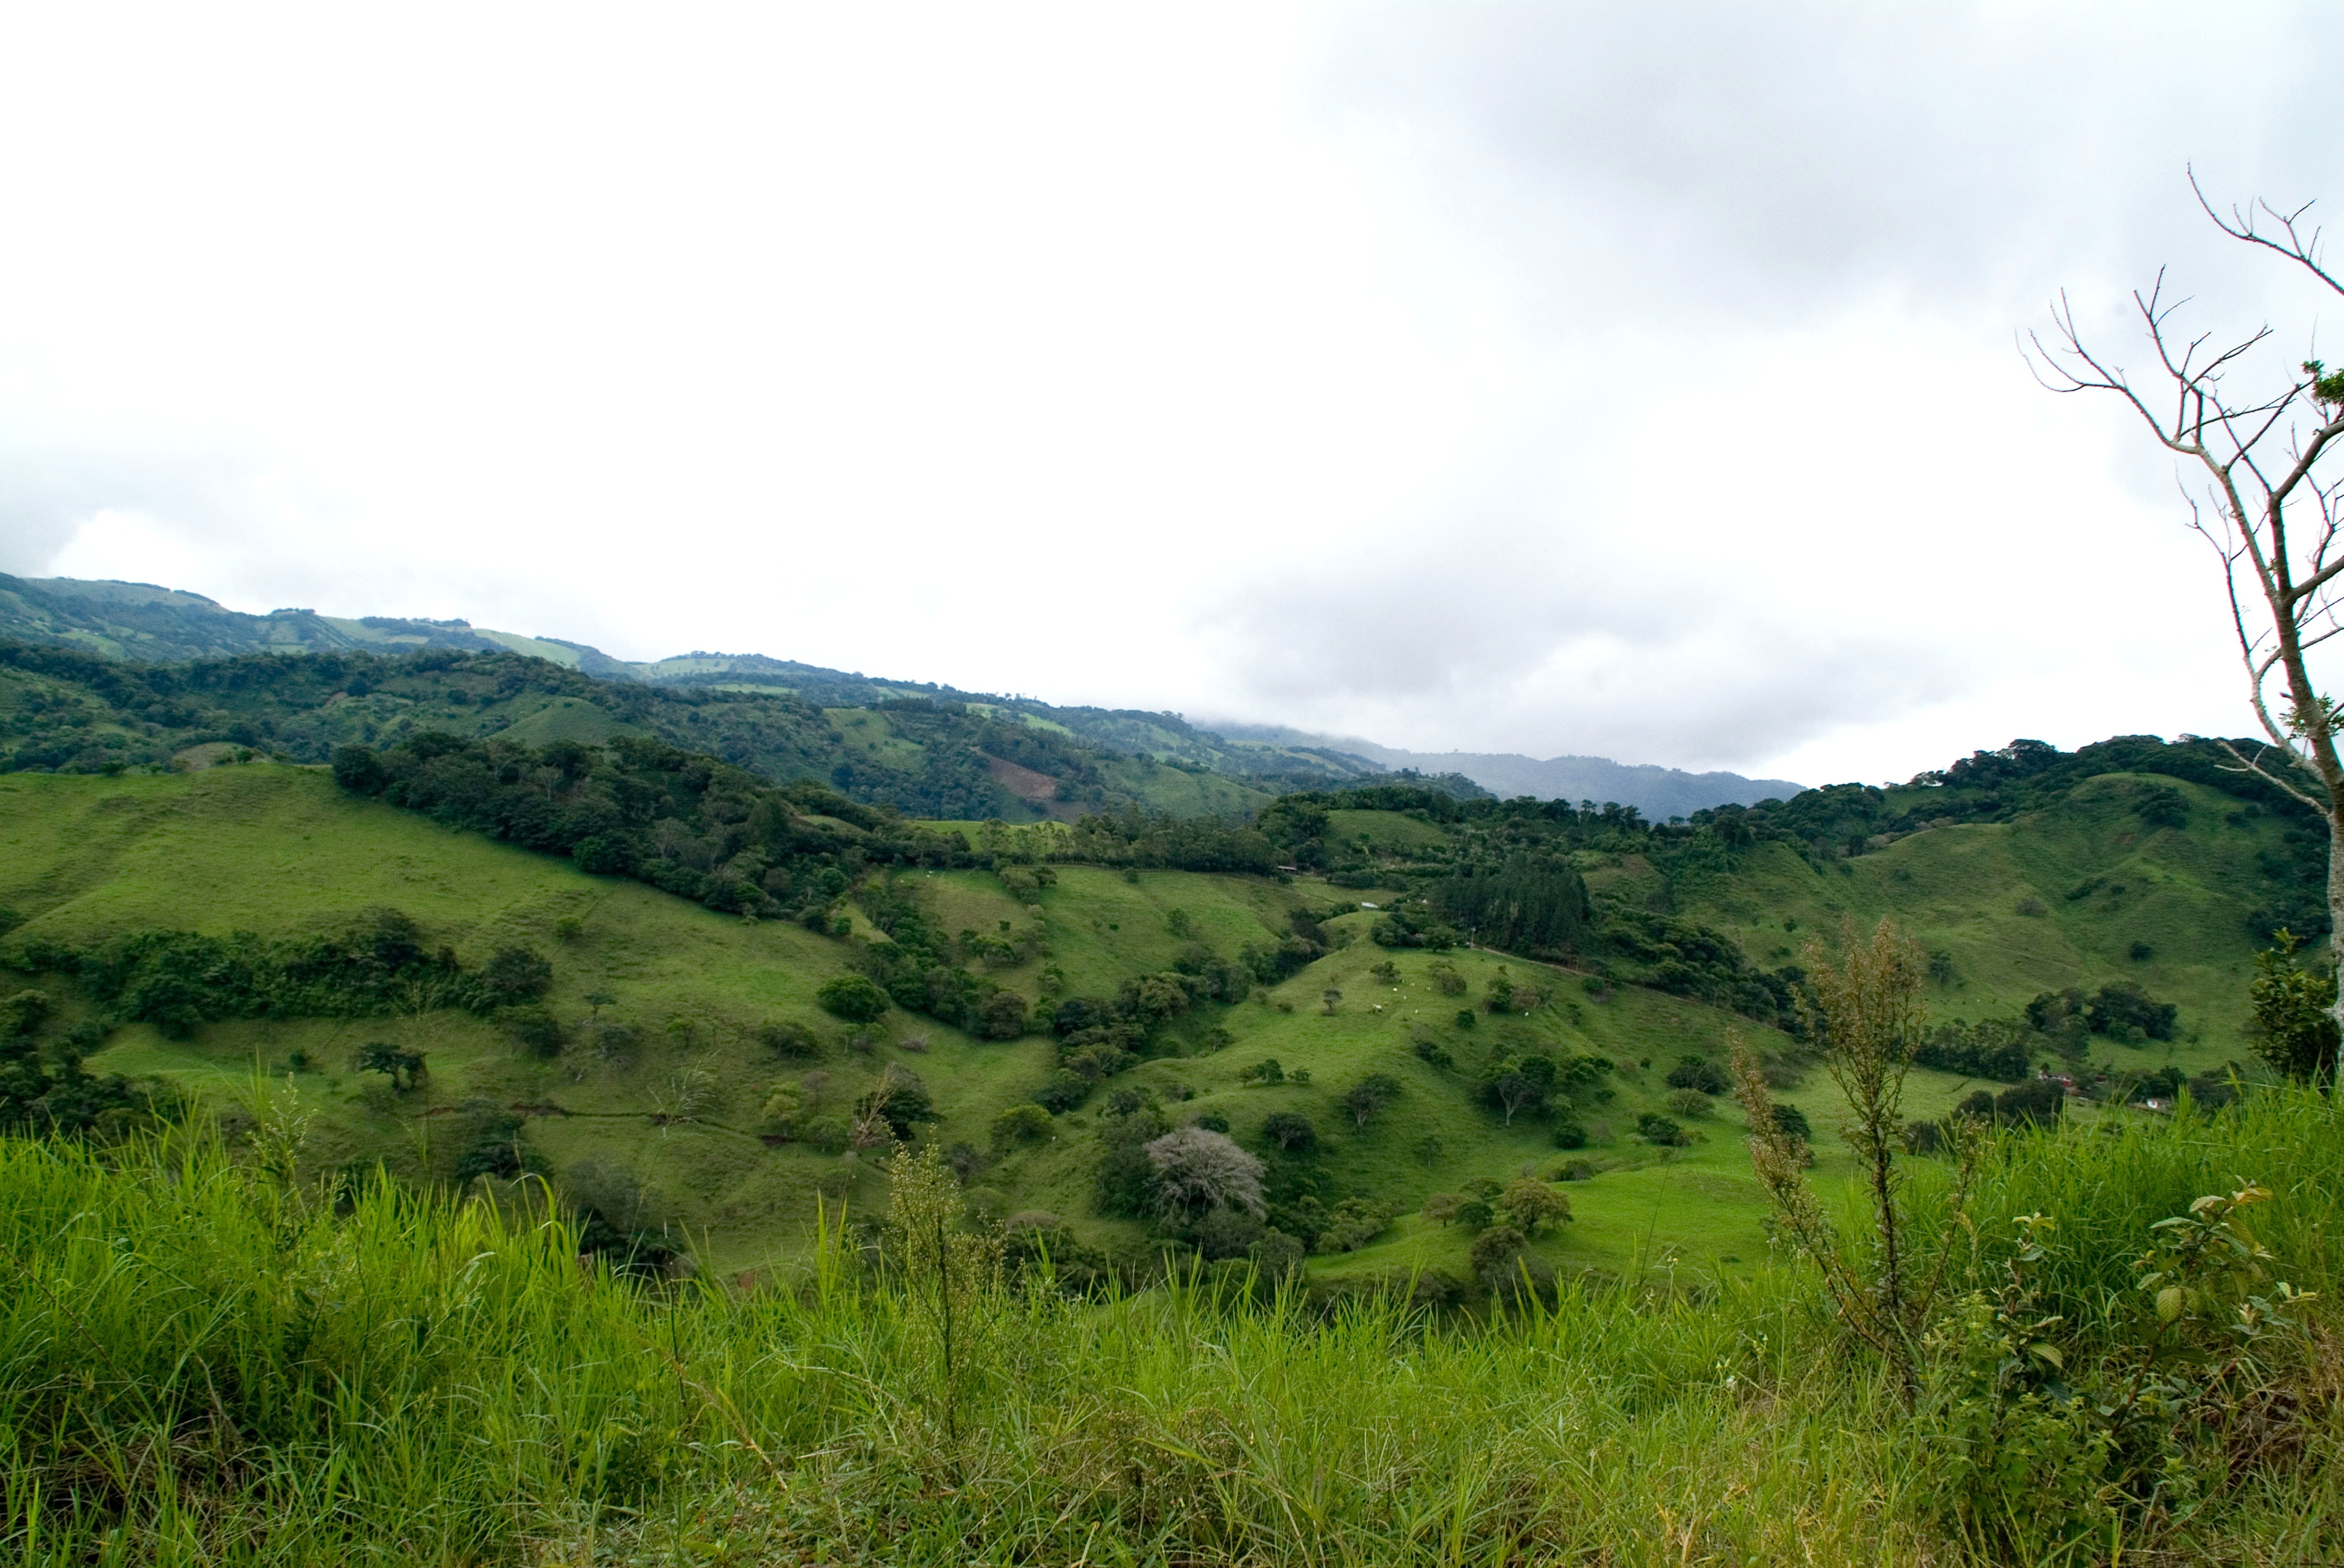
landscape, tree, nature, forest, grass, wilderness, mountain, sky, meadow, countryside, hill, valley, mountain range, country, pasture, highland, ridge, plants, trees, woods, outside, hills, clouds, mountains, grassland, vegetation, plateau, fell, habitat, loch, ecosystem, rural area, costa rica, natural environment, geographical feature, mountainous landforms